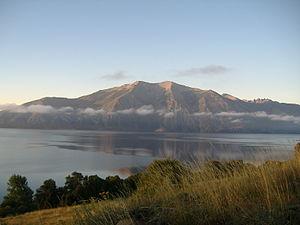
Le lac Huechulafquen est situé au sein du Parc national Lanín, dans la province argentine de Neuquén, en Patagonie.